Annie Wall Barnett

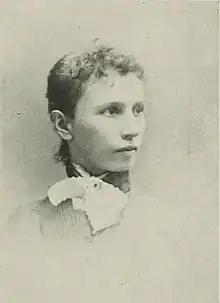
"A Woman of the Century"

Annie Wall Barnett (Annie Carpenter; after first marriage, Annie Carpenter Wall; later, Annie Wall Barnett; September 19, 1859 – September 3/4, 1942) was an American writer, litterateur, and poet. She was considered to be among the leading poets of the Western United States.